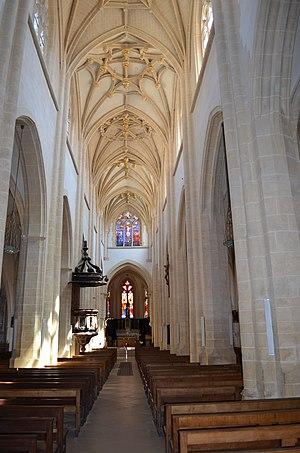
Vue intérieure - Église Notre-Dame-des-Marais de Villefranche-sur-Saône.
La collégiale Notre-Dame-des-Marais domine la ville de Villefranche-sur-Saône avec sa flèche culminant à 72 mètres de haut. Elle est classée à l'inventaire par la liste de 1840 des monuments historiques ; son orgue Callinet de 2 300 tuyaux l'est également.